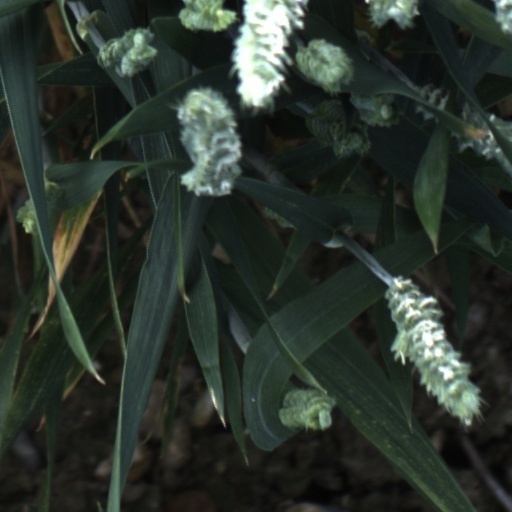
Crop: wheat